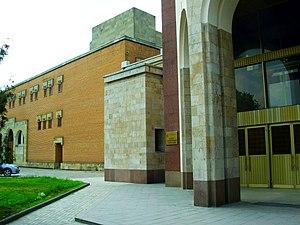
TsNIIMash autrefois NII-88 ou Institut de recherches scientifiques nᵒ 88 est un organisme de recherches soviétique créé en 1946 par Staline pour mettre au point les missiles balistiques et les missiles de croisière en partant des travaux réalisés par les Allemands durant la Seconde Guerre mondiale. Sergueï Korolev responsable au sein de l'institut du développement des missiles à longue portée va développer plusieurs missiles de portée intermédiaire et finalement le missile balistique intercontinental R-7 Semiorka qui servira par la suite de lanceur universel pour le programme spatial soviétique. À l'issue d'une réorganisation menée en 1956, l'entité dirigée par Korolev devient autonome sous l'appellation OKB-1 tandis que l'institut est rebaptisé TsNIIMash.